National Weather Service Buffalo, New York

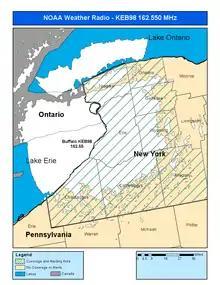
Coverage area map for KEB98, the office's flagship station

The National Weather Service Buffalo, New York forecast office provides programming for seven NOAA Weather Radio stations in New York.